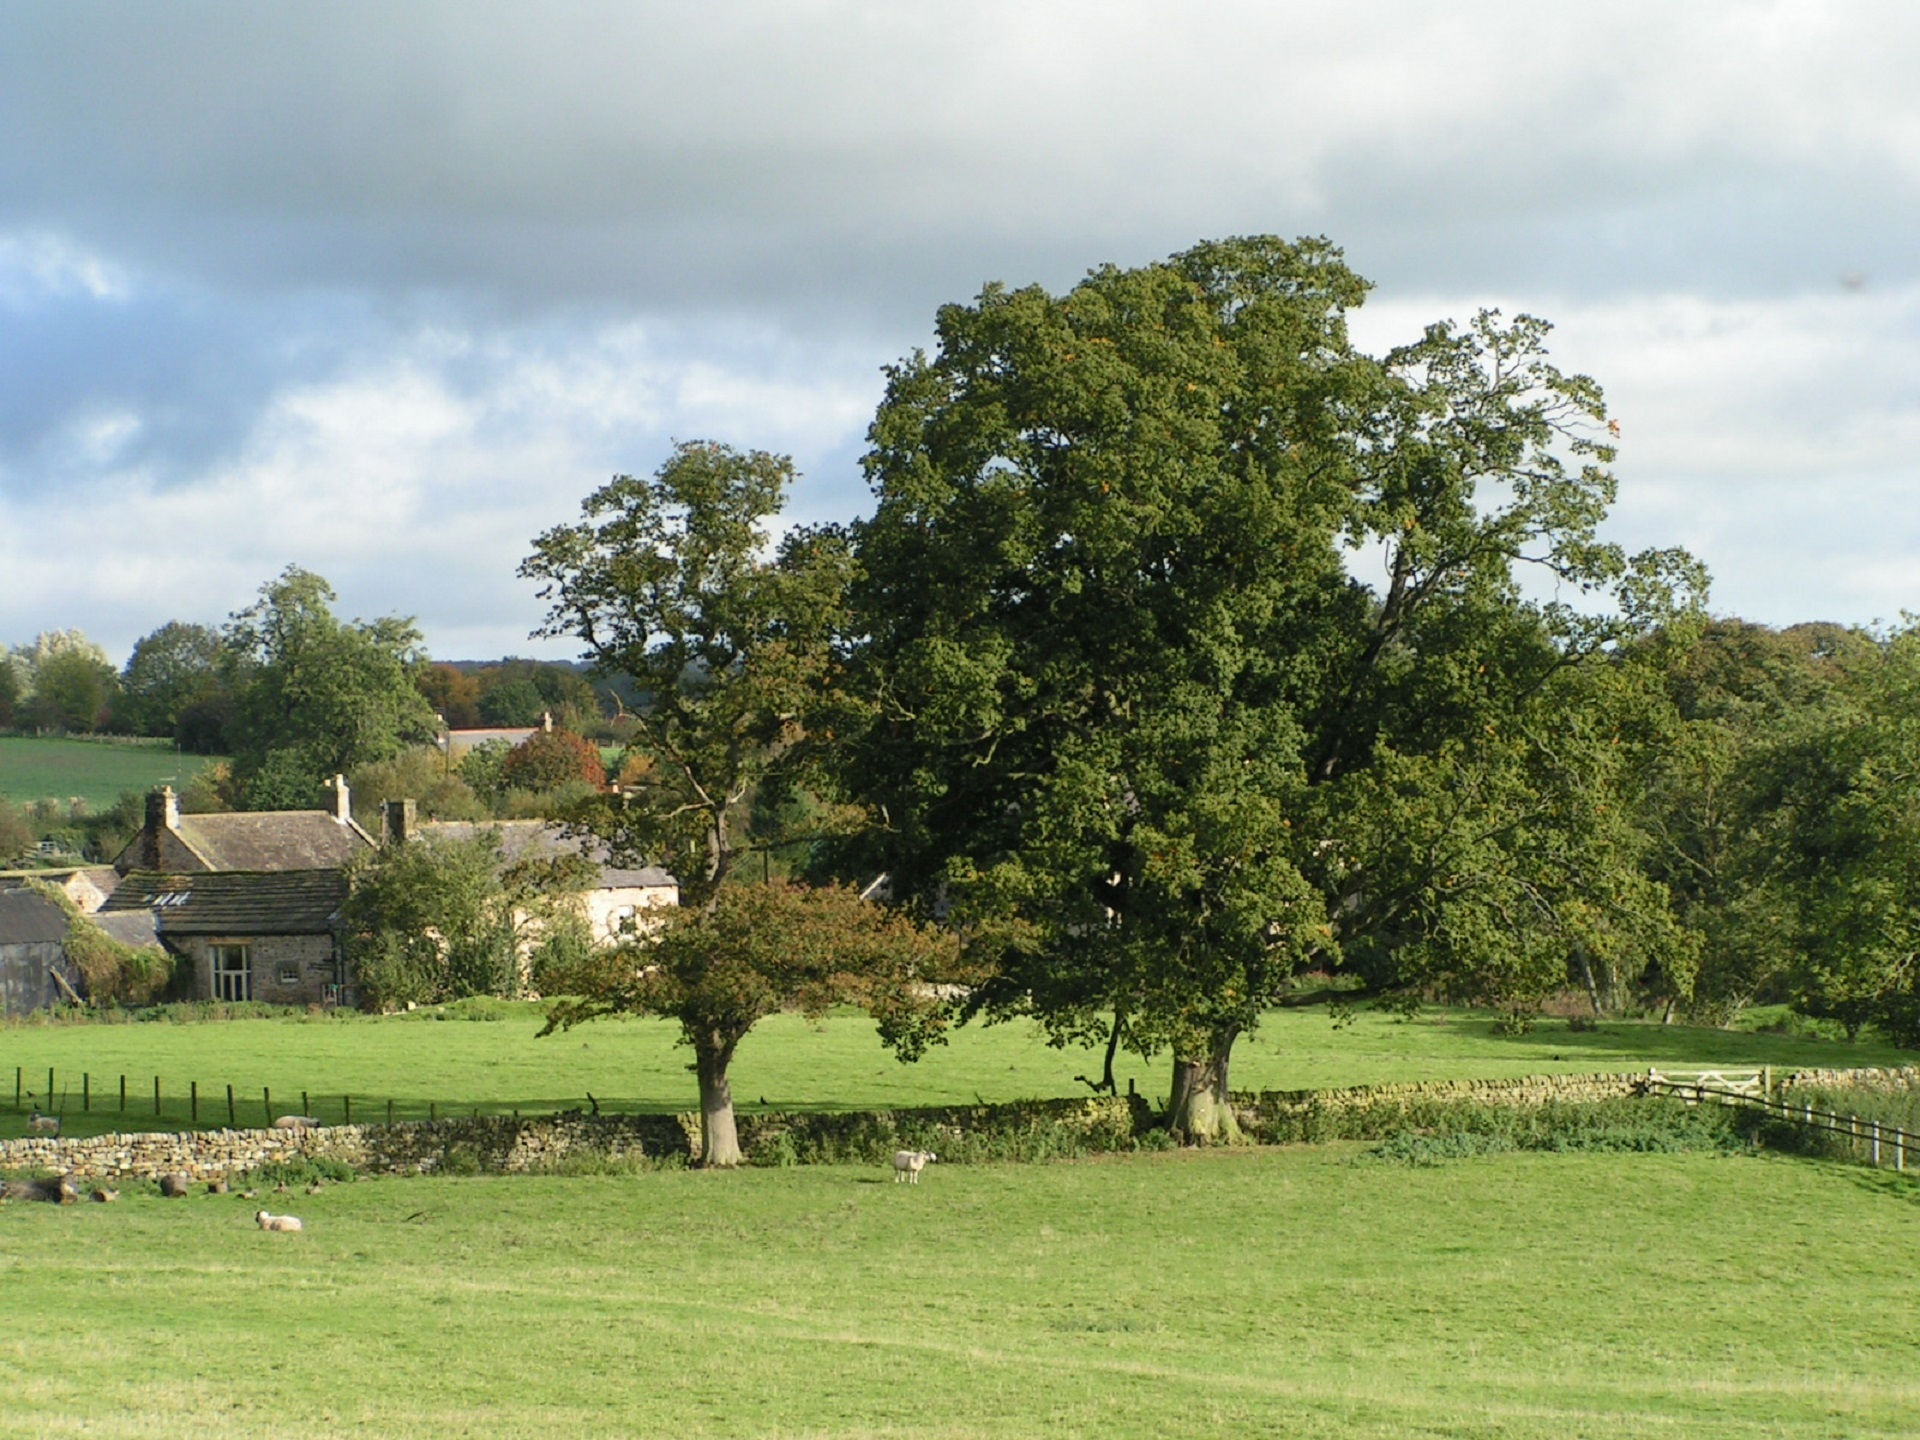
landscape, tree, grass, plant, field, farm, lawn, meadow, countryside, hill, flower, country, green, pasture, ranch, garden, savanna, plain, trees, england, grassland, english, ecosystem, rural area, oak tree, woody plant